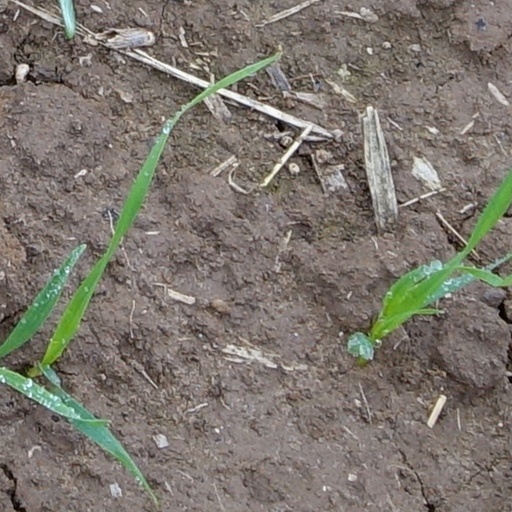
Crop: wheat